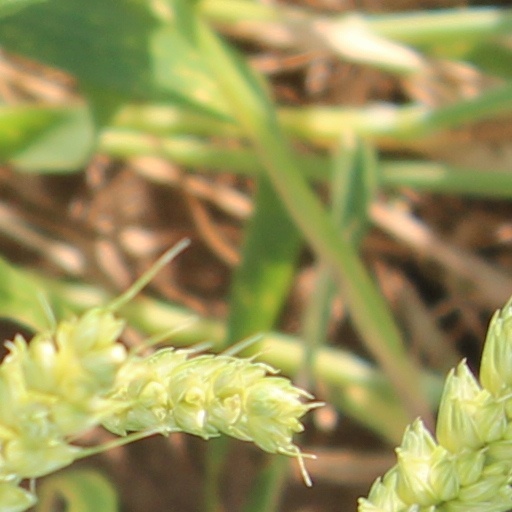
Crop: wheat